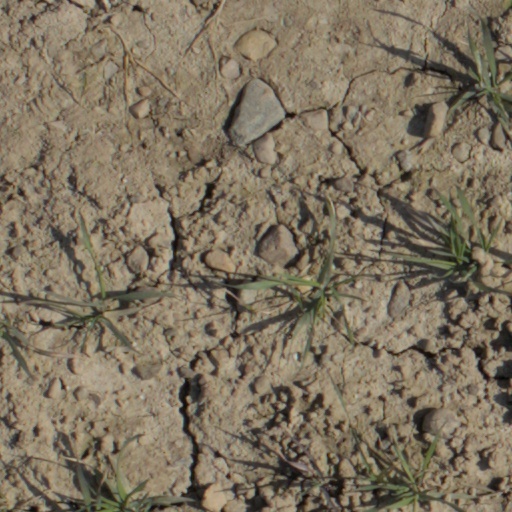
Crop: wheat